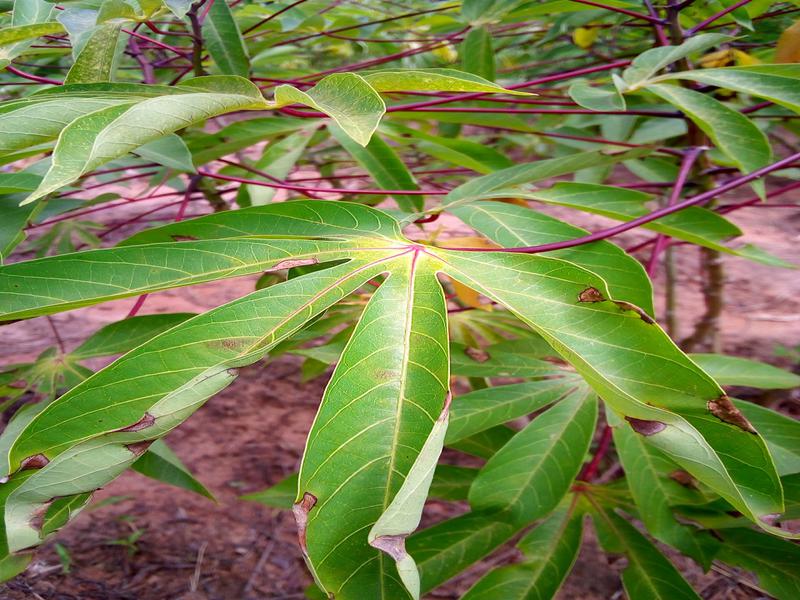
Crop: cassava
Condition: bacterial_blight